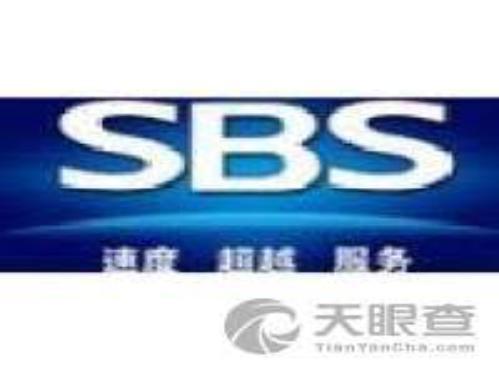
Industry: Others